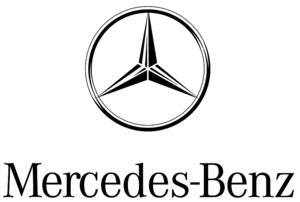
Mercedes-Benz Bus est la division spécialisée dans la construction d'autobus et d'autocars du groupe Mercedes-Benz. Tous ces véhicules font partie de la Classe O.
Mercedes-Benz Trucks est la division spécialisée dans la construction de camions et utilitaires du groupe Mercedes-Benz. La plupart des véhicules font partie des Classes L et LP.
Mercedes-Benz est un constructeur allemand d'automobiles, de camions, d'autocars et d'autobus indépendant fondé en 1926 par trois autres constructeurs : Daimler-Motoren-Gesellschaft, Mercedes et Benz & Cⁱᵉ.